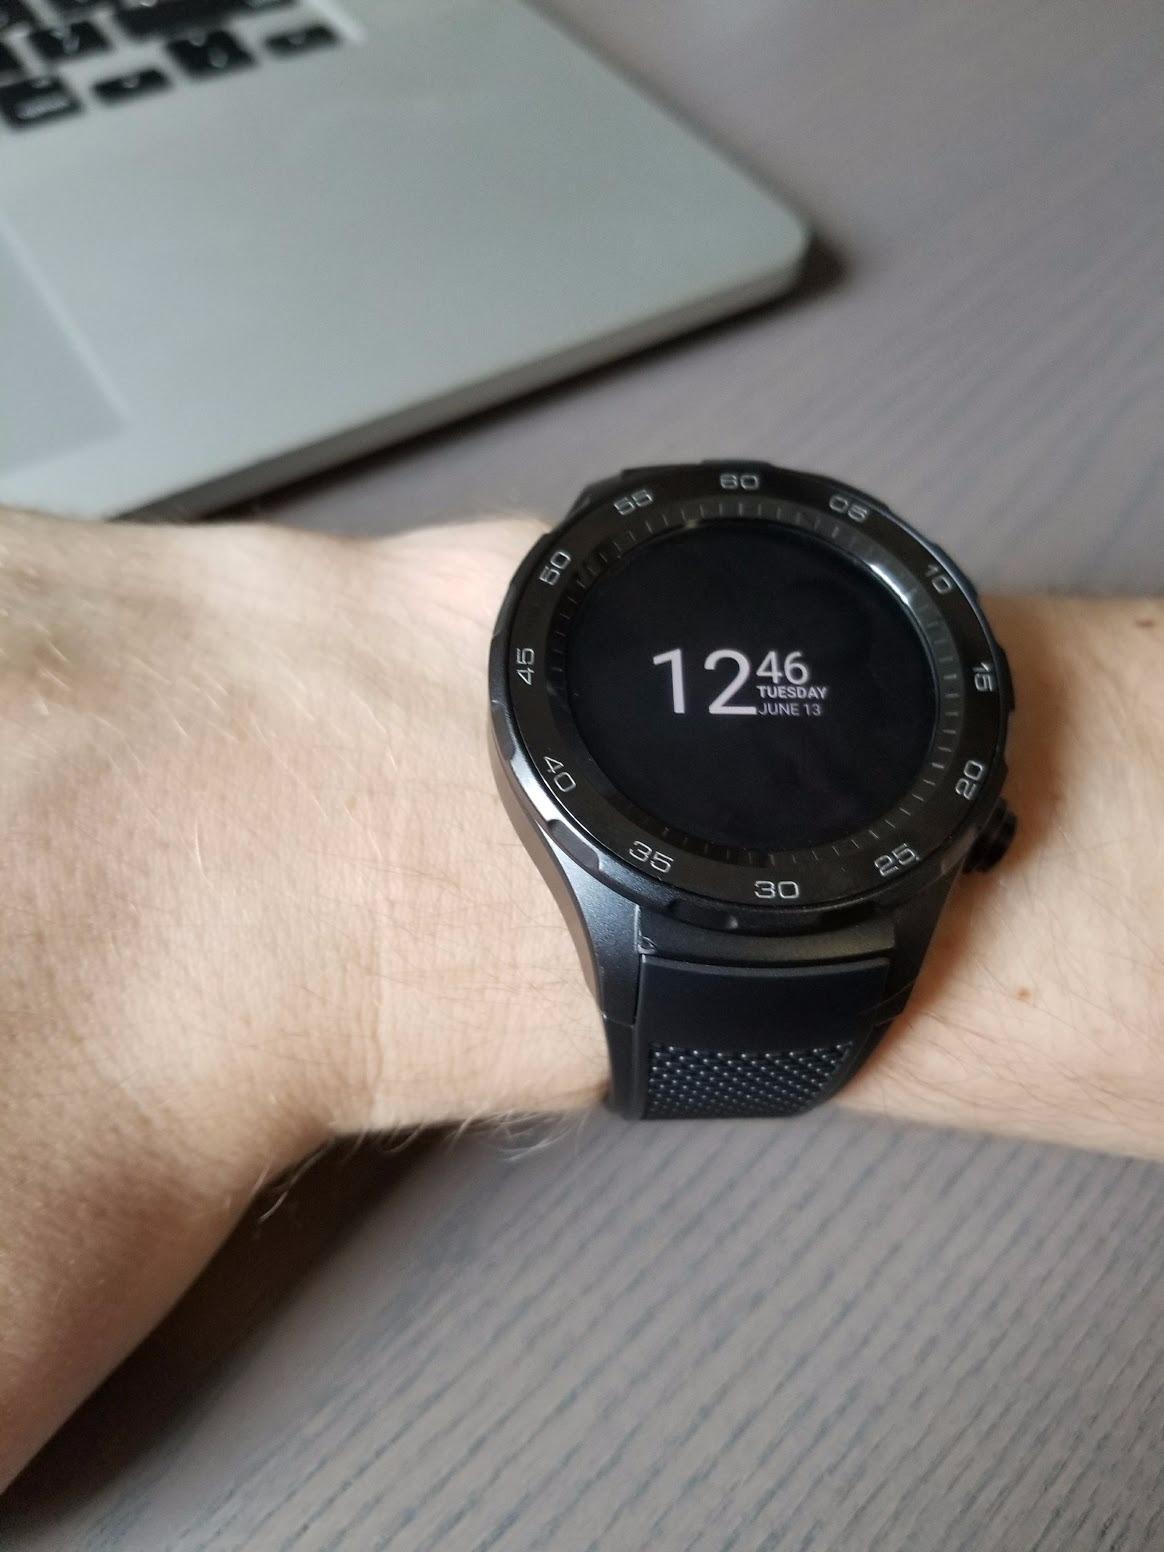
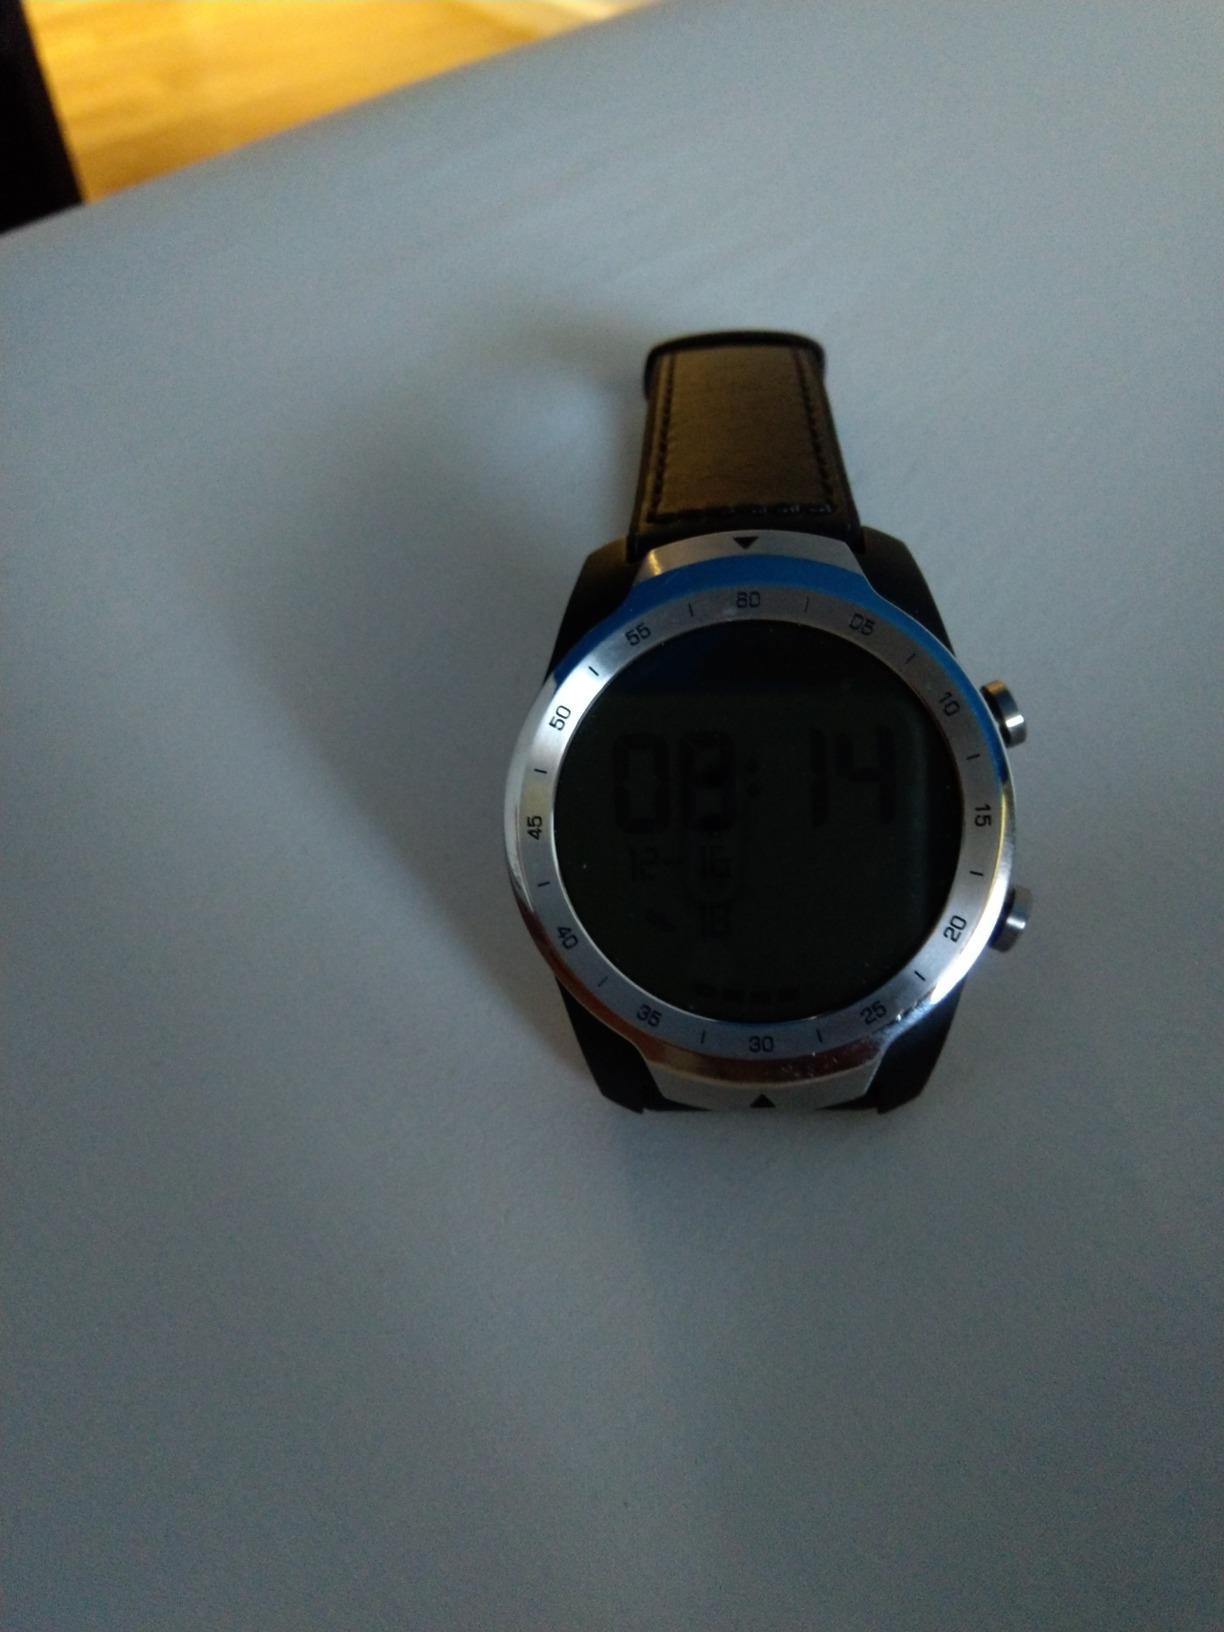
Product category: smartwatch
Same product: no